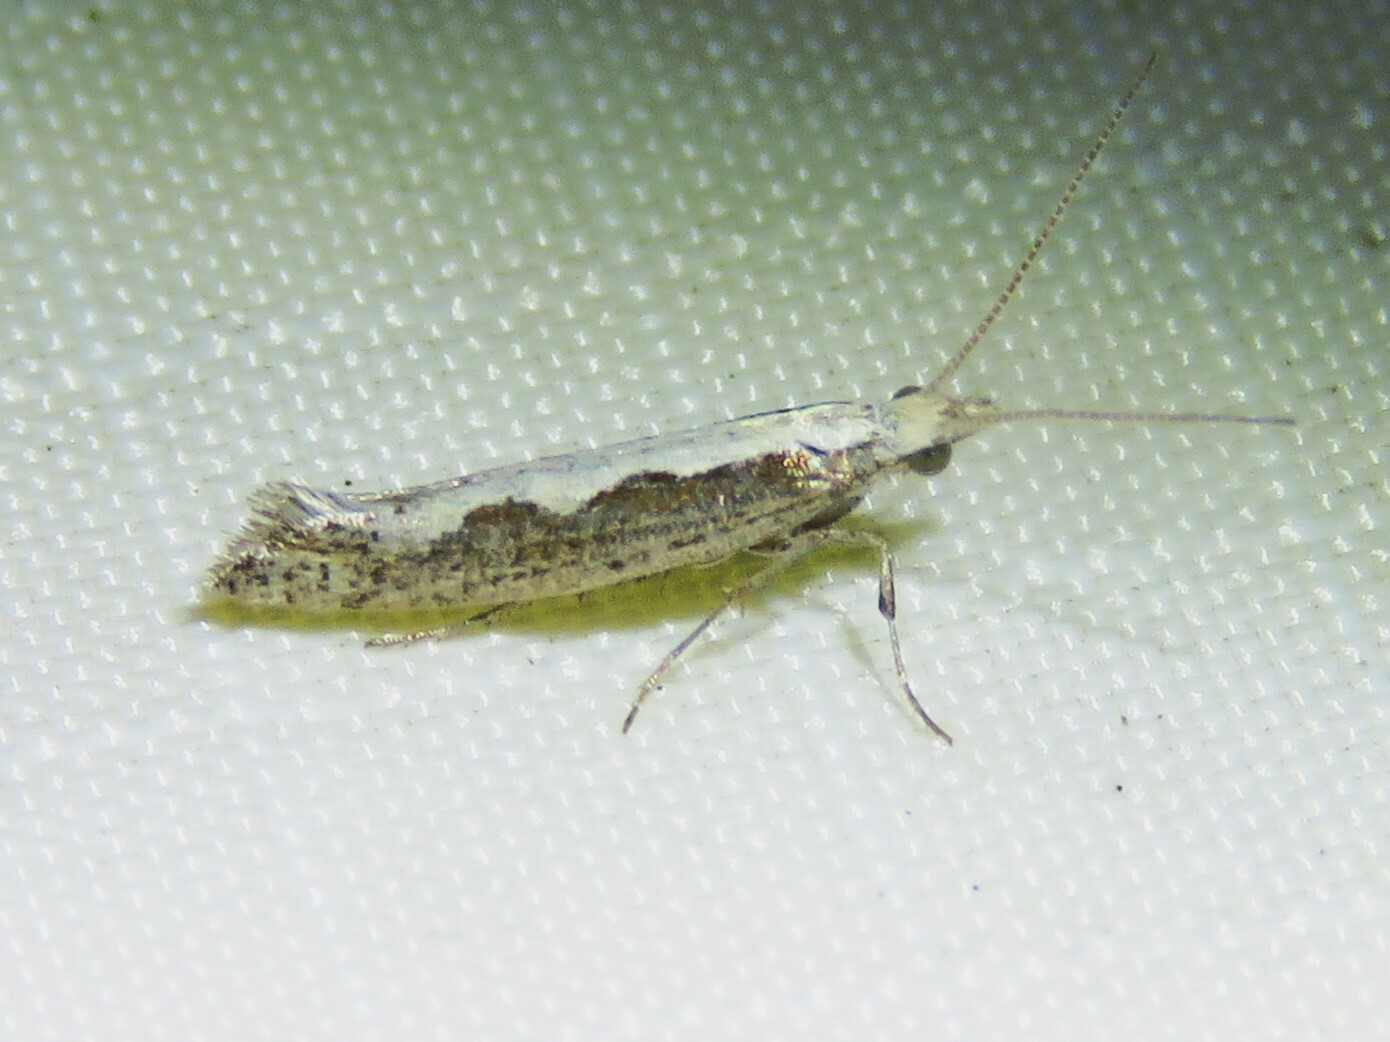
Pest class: diamondback_moth